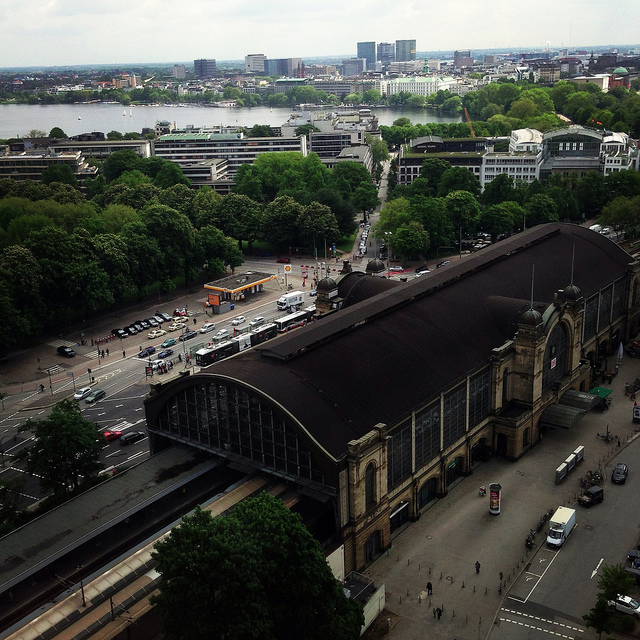
A train is entering in to the station

An aerial view of a train station in a city

A train station near a large urban area.